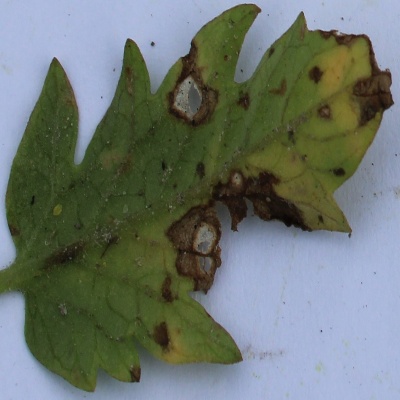
Crop: Tomato
Condition: leaf blight